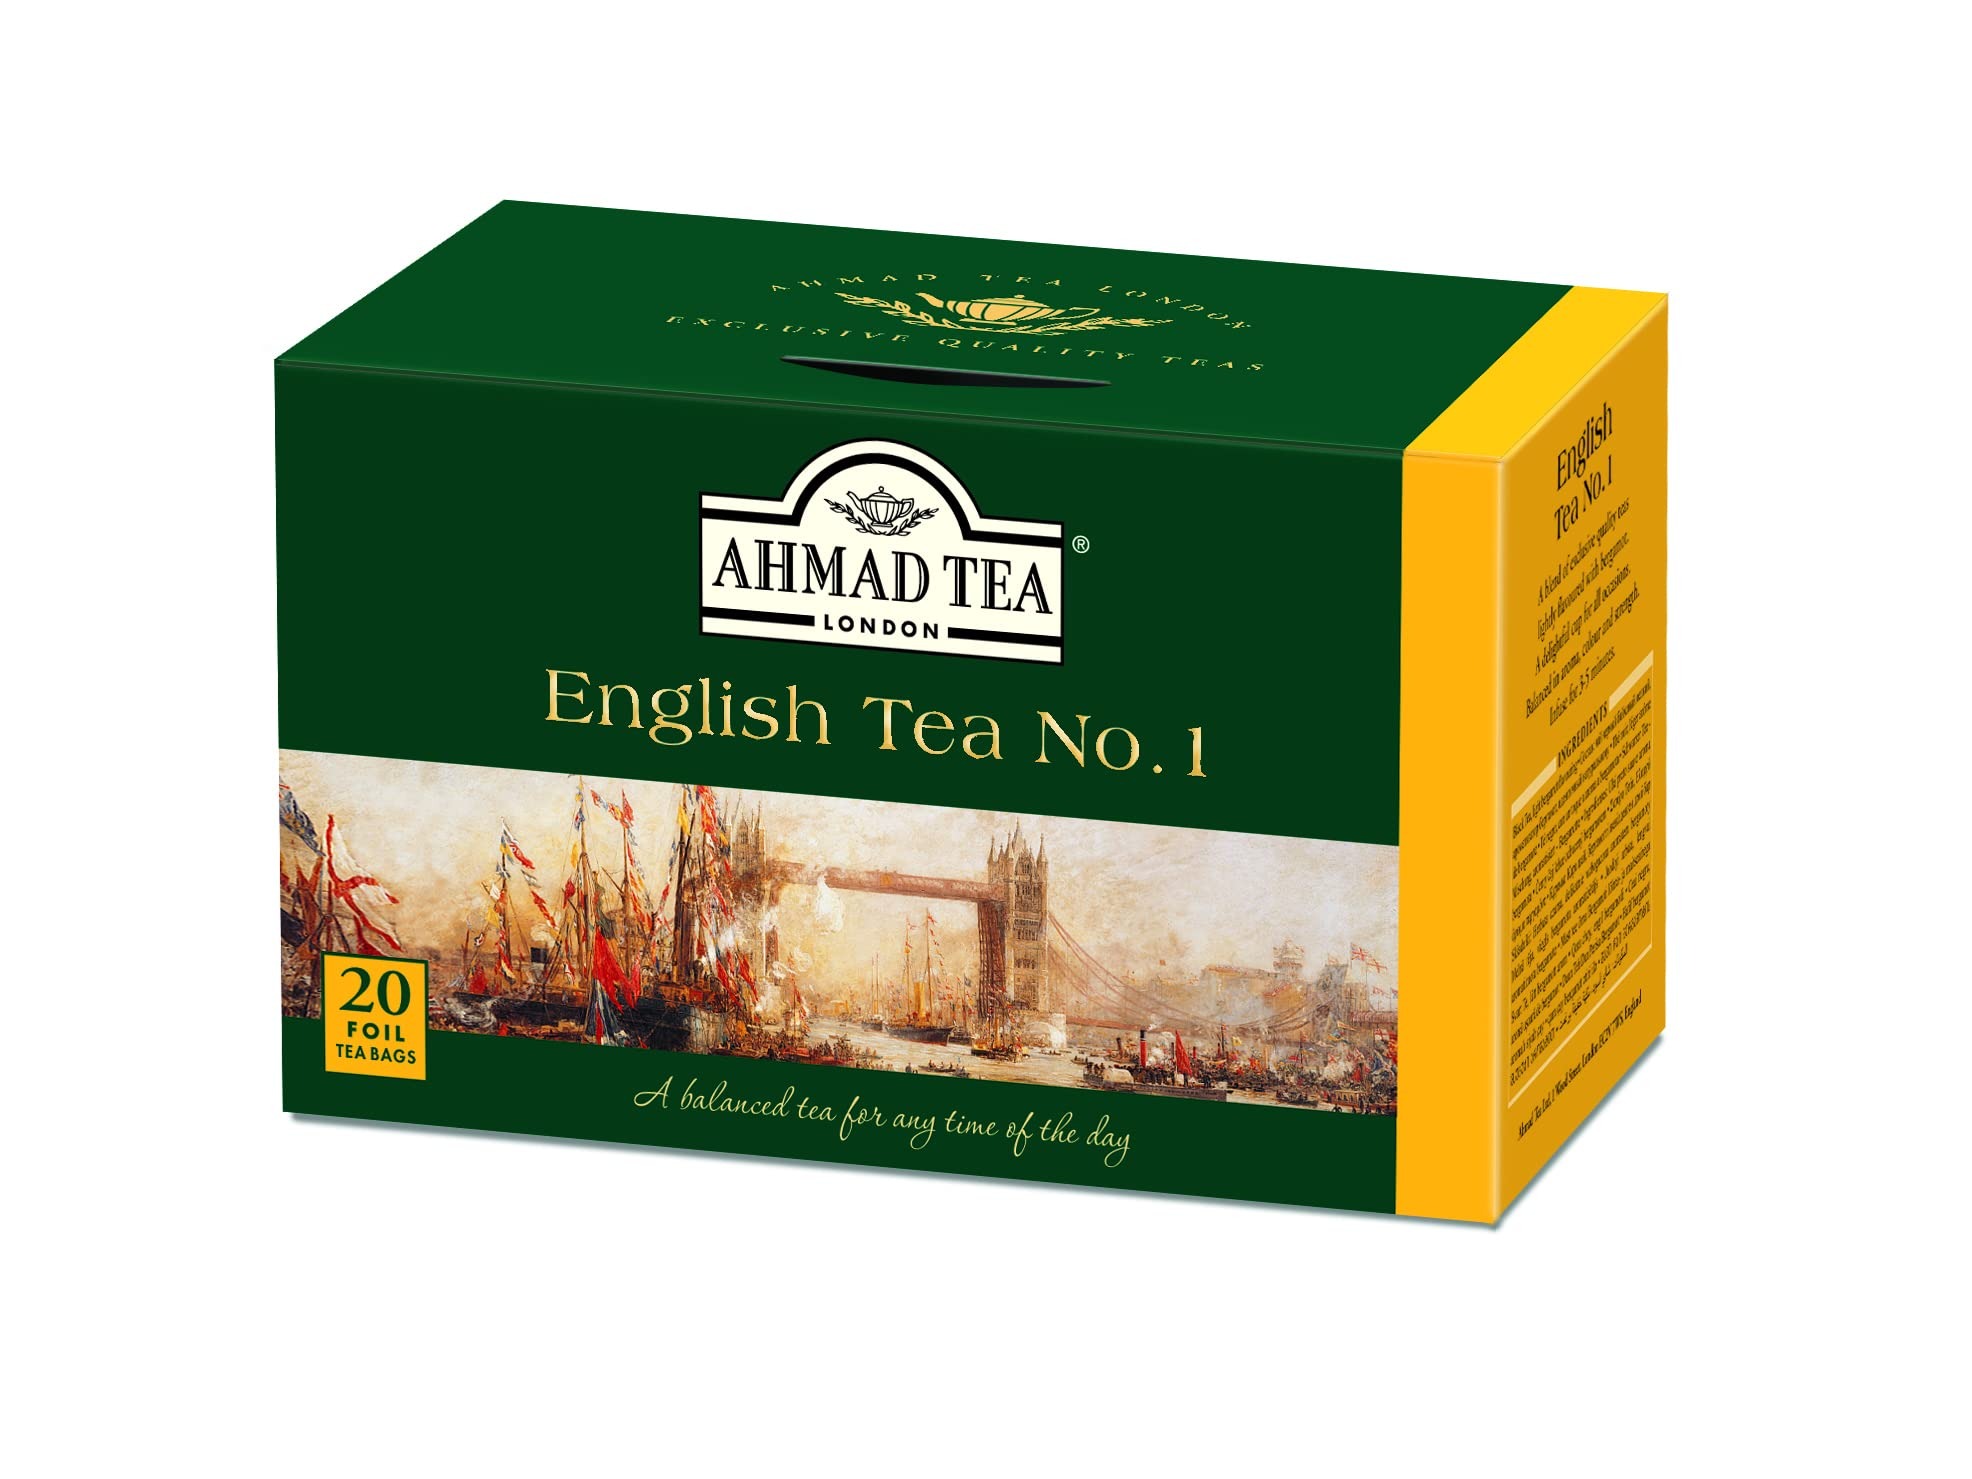
Item Name: Ahmad Tea English Tea No.1, 20 count, 1.4 oz (Pack of 6)
Bullet Point 1: DELICIOUS & SATISFYING FLAVOR – Ahmad Tea earned 22 Great Taste Awards, English No. 1 being one of our best-selling black teas. Fresh & elegant black tea with a subtle hint of bergamot.
Bullet Point 2: QUALITY INGREDIENTS – Committing to quality and consistency, Ahmad Tea blends only the finest leaves cultivated from our trusted growers and tea gardens around the world.
Bullet Point 3: BREWING YOUR TEA – English No. 1 is offered in loose leaf, tagged teabags, and foiled envelope teabags. Steep according to the recommended time on the pack. Perfect for serving hot with a slice of lemon.
Bullet Point 4: TEA BENEFITS – Strong antioxidant properties that help support heart health and boosts your immune system. English No. 1 tea is naturally caffeinated, sugar-free and a great substitute for coffee and soft drinks.
Bullet Point 5: ETHICAL TEA PRACTICES – We are proud to support the Ethical Tea Partnership, who are working towards the lives of tea workers and their environment worldwide.
Value: 120.0
Unit: count

Price: 12.11